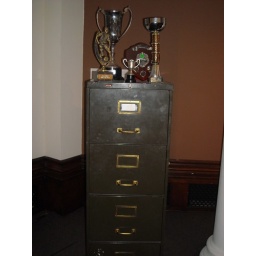
Well, the cabinet and trophies that were featured in the hit BBC ONE television series &lt;i&gt;Life on Mars&lt;/i&gt; ;)